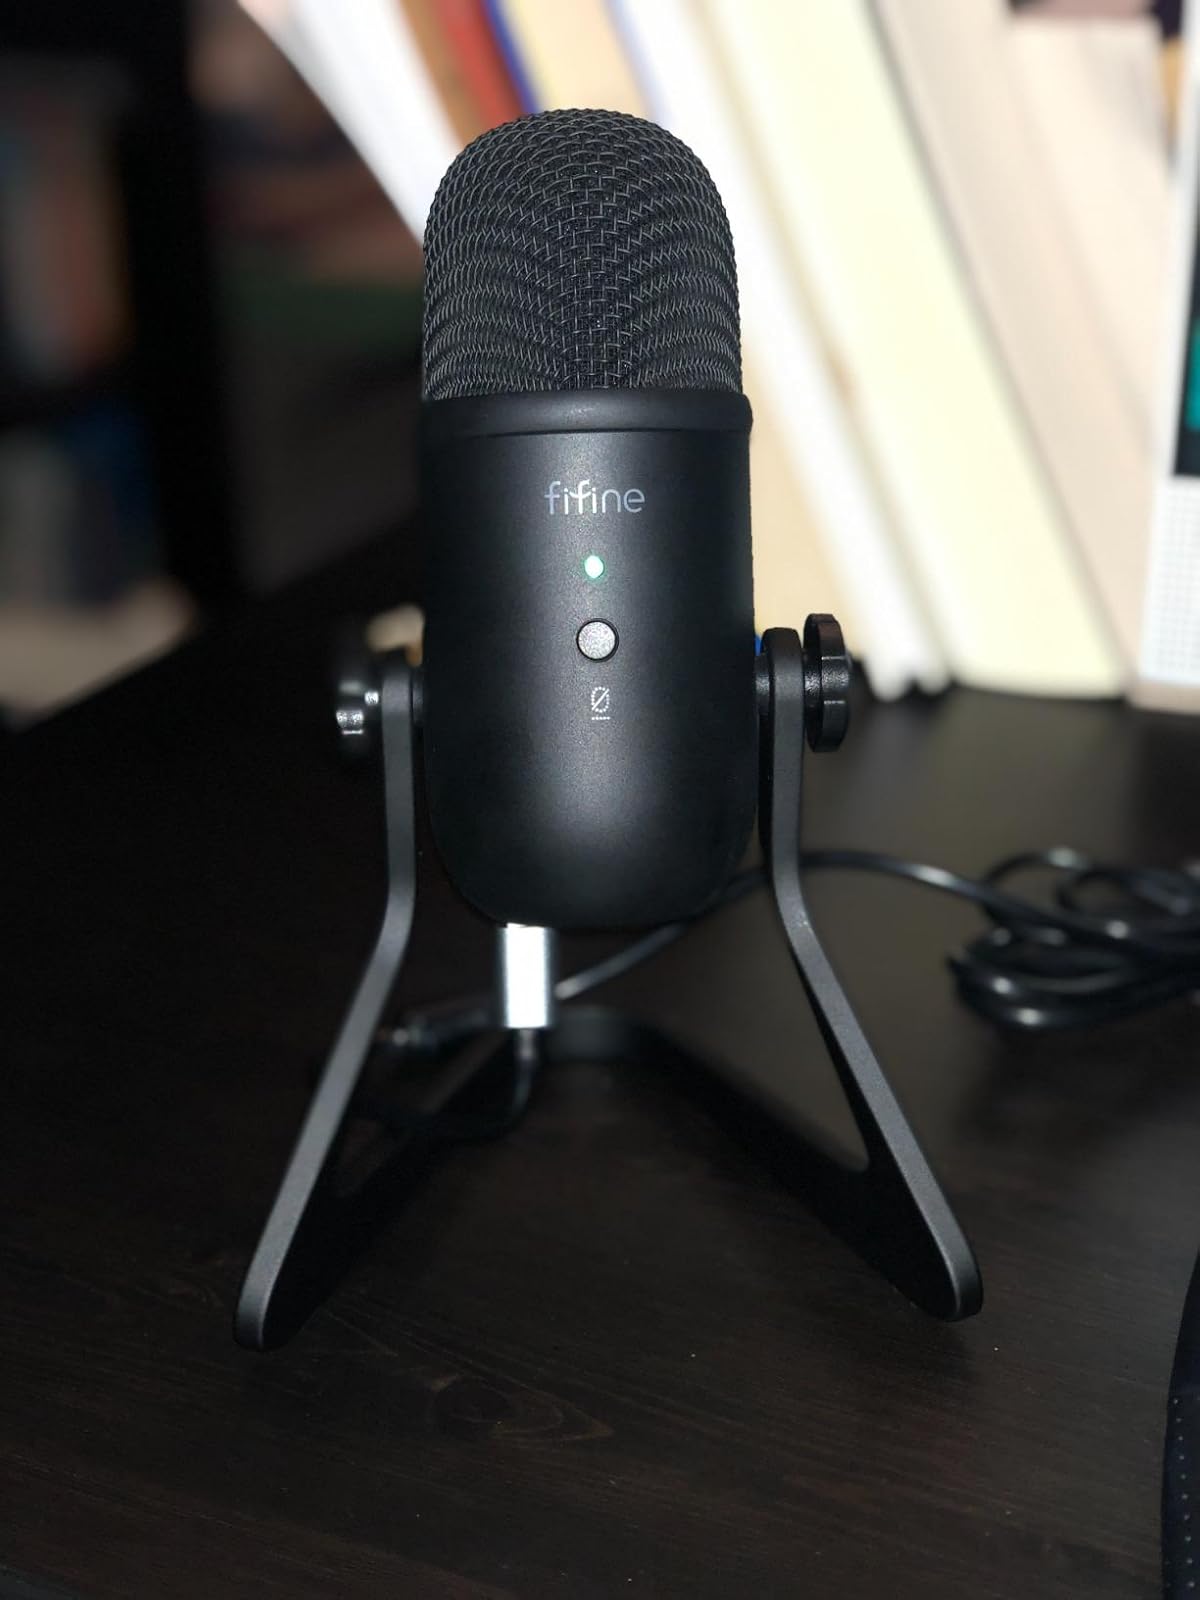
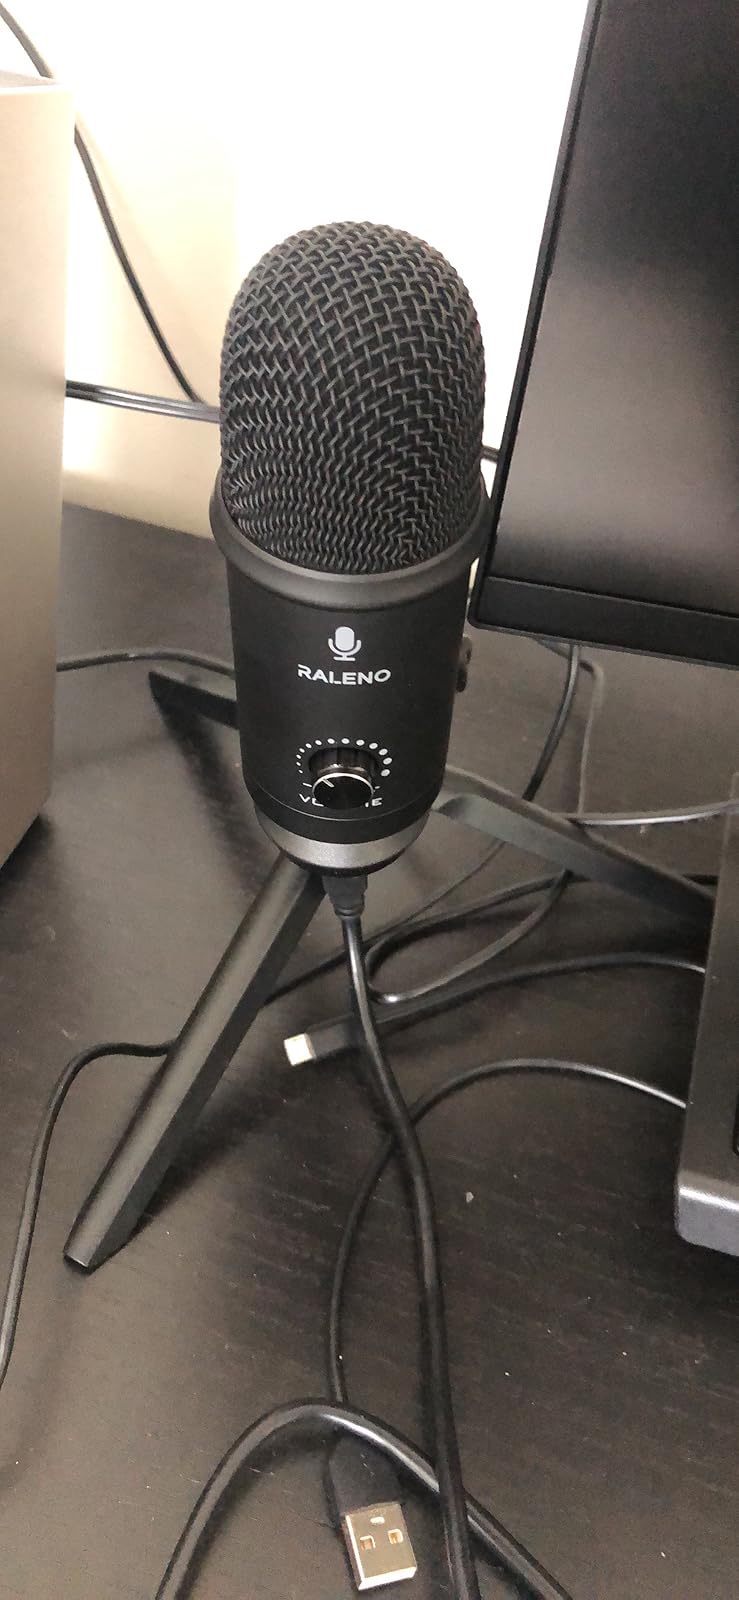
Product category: microphone
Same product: no